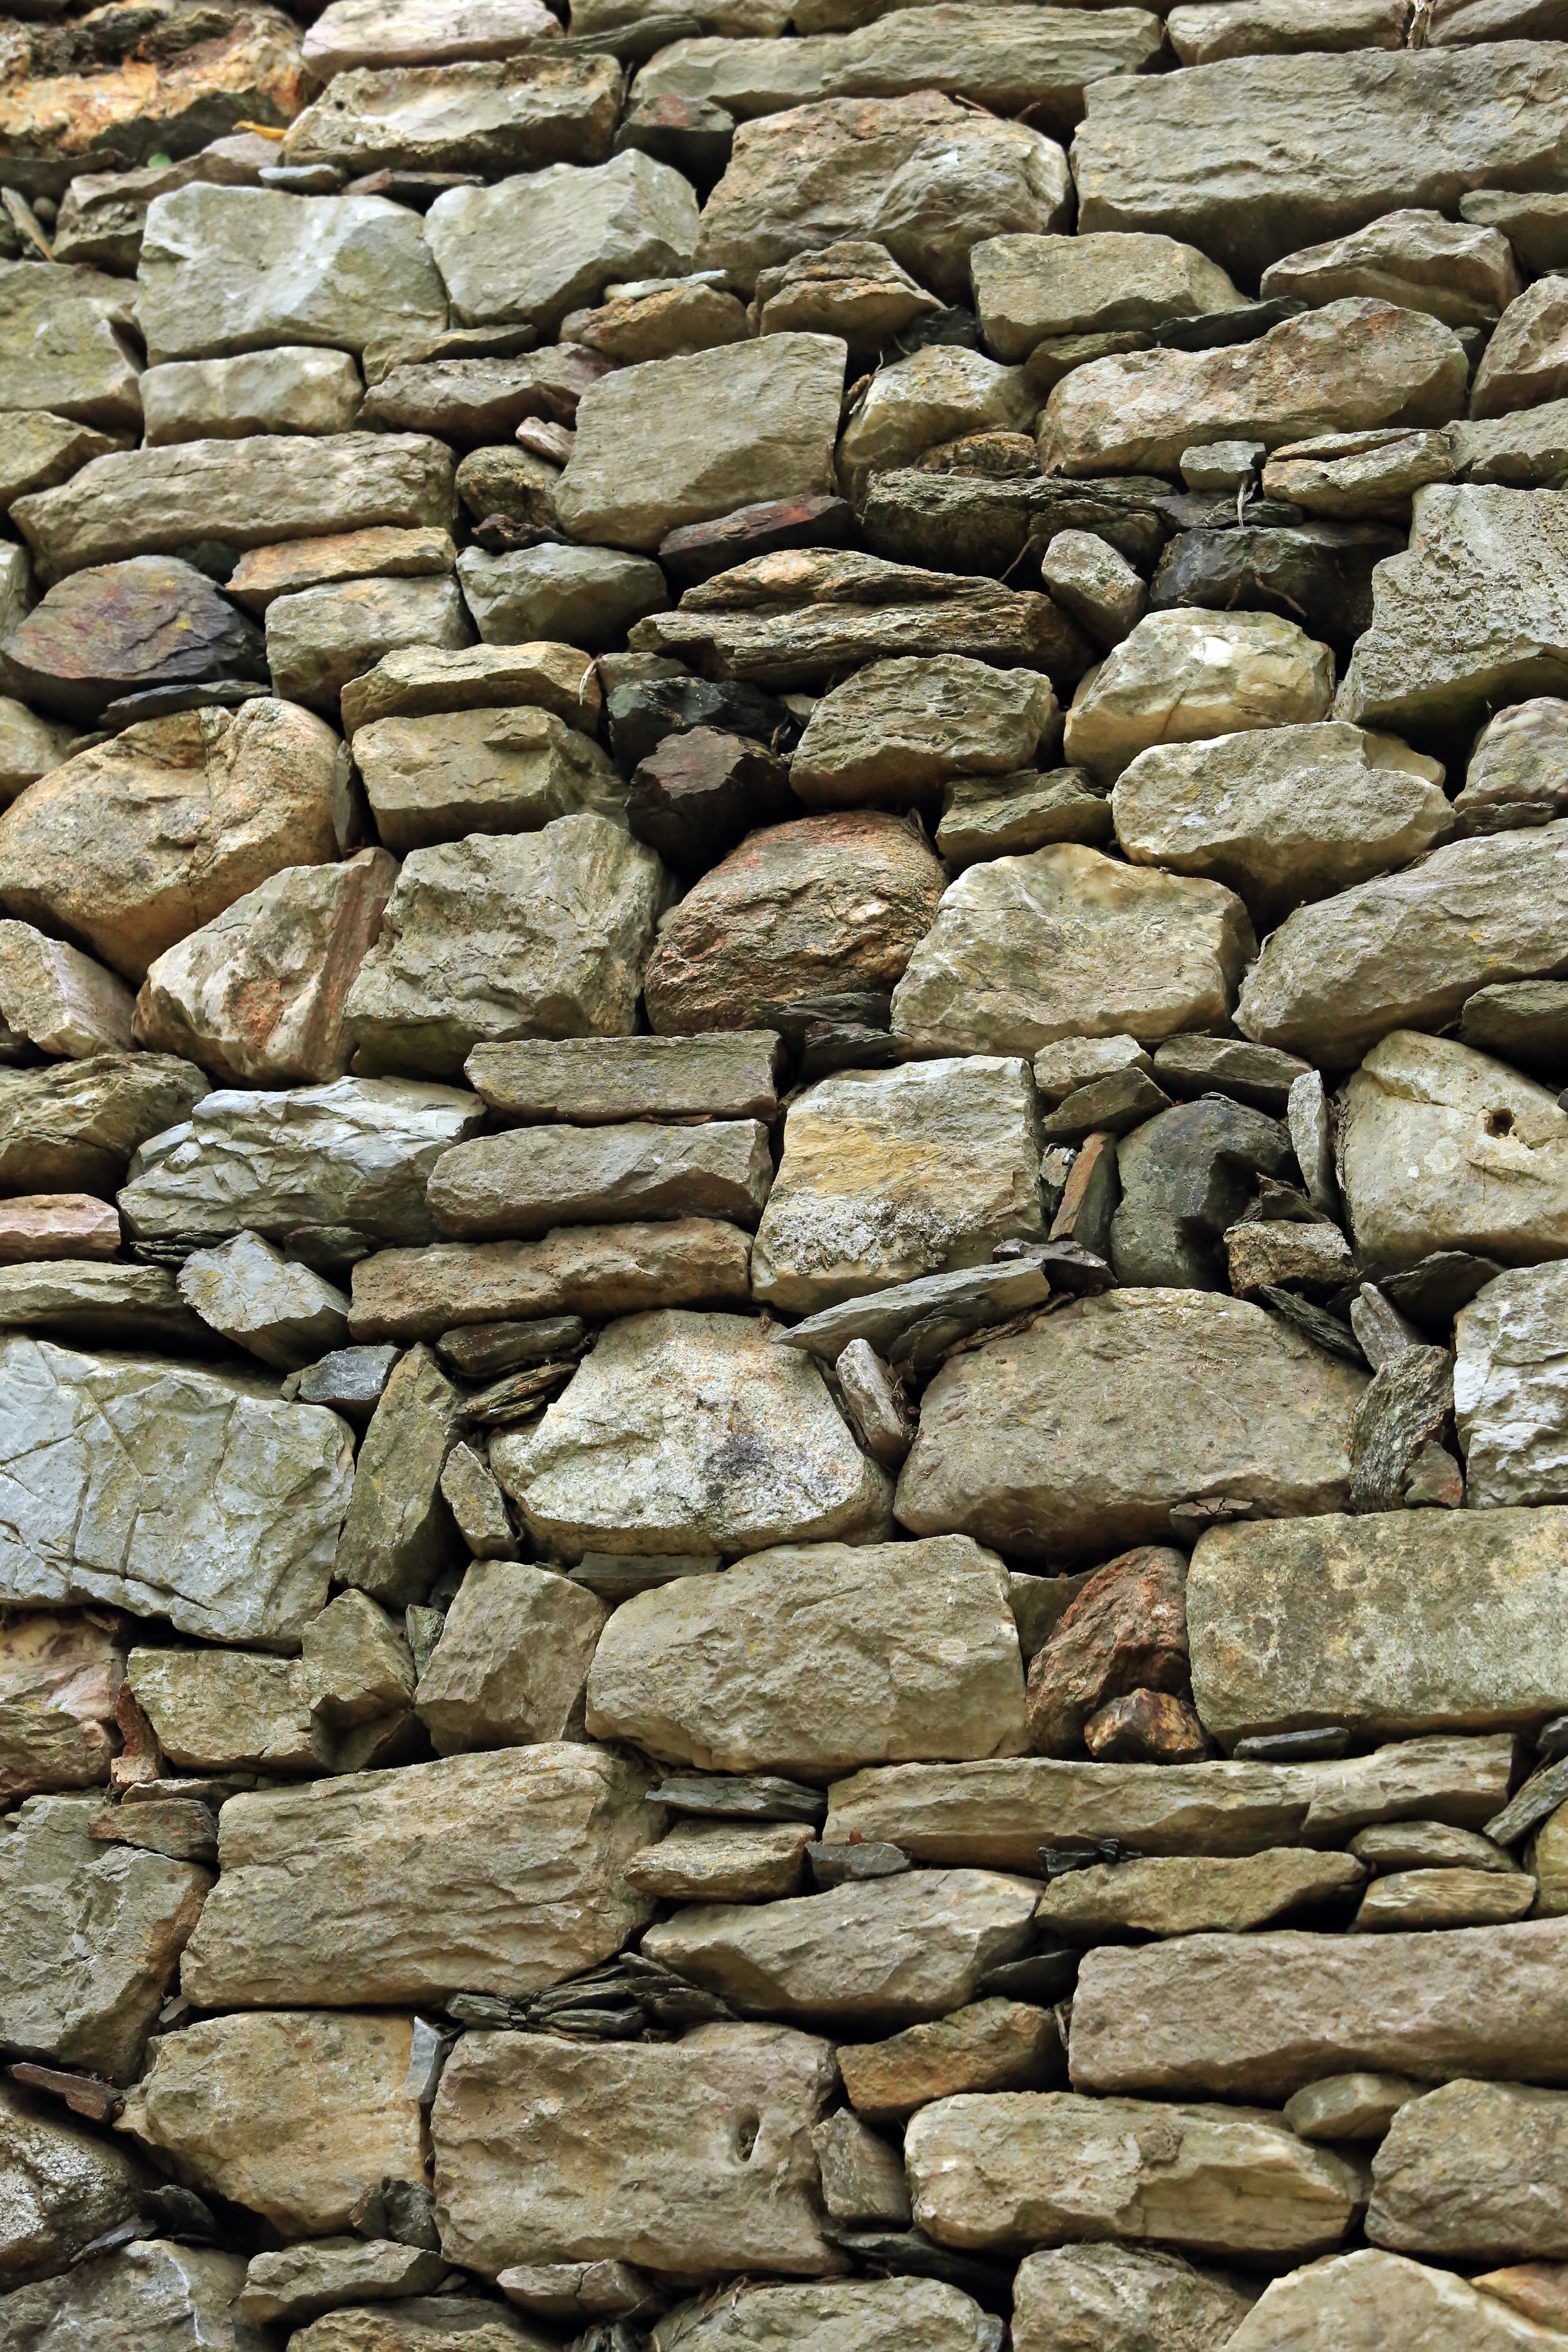
rock, wood, texture, floor, building, cobblestone, wall, soil, stone wall, brick, material, background image, stones, rubble, languedoc, flooring, road surface, ancient wall, dry stone